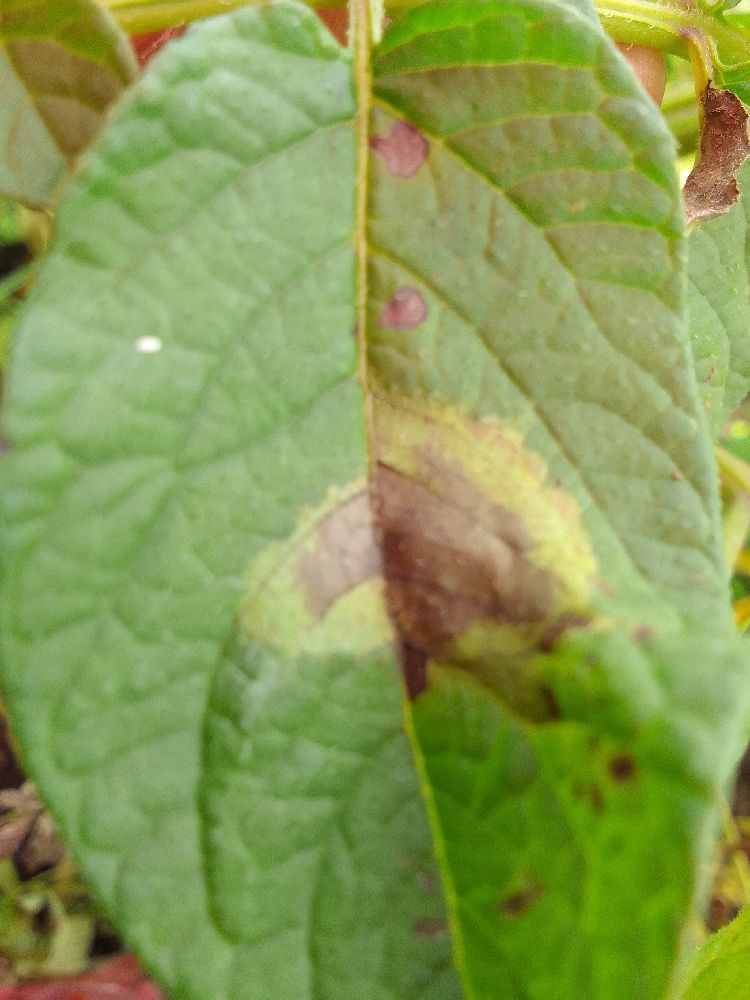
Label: Late blight